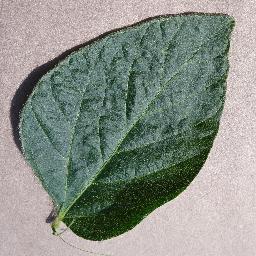
Label: Soybean___healthy